Jean, Baron de Batz

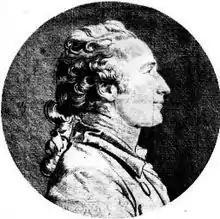
Jean Pierre de Batz

Jean Pierre de Batz, Baron de Sainte-Croix, known as the Baron de Batz or de Bance, (26 January 1754 – 10 January 1822), was a French royalist and businessman. He is best known for his efforts, often daring and often placing him at personal risk, to save King Louis XVI and Queen Marie Antoinette. He was born in Goutz-les-Tartas (Gers), and died in Chadieu, near Vic-le-Comte (Puy-de-Dôme).